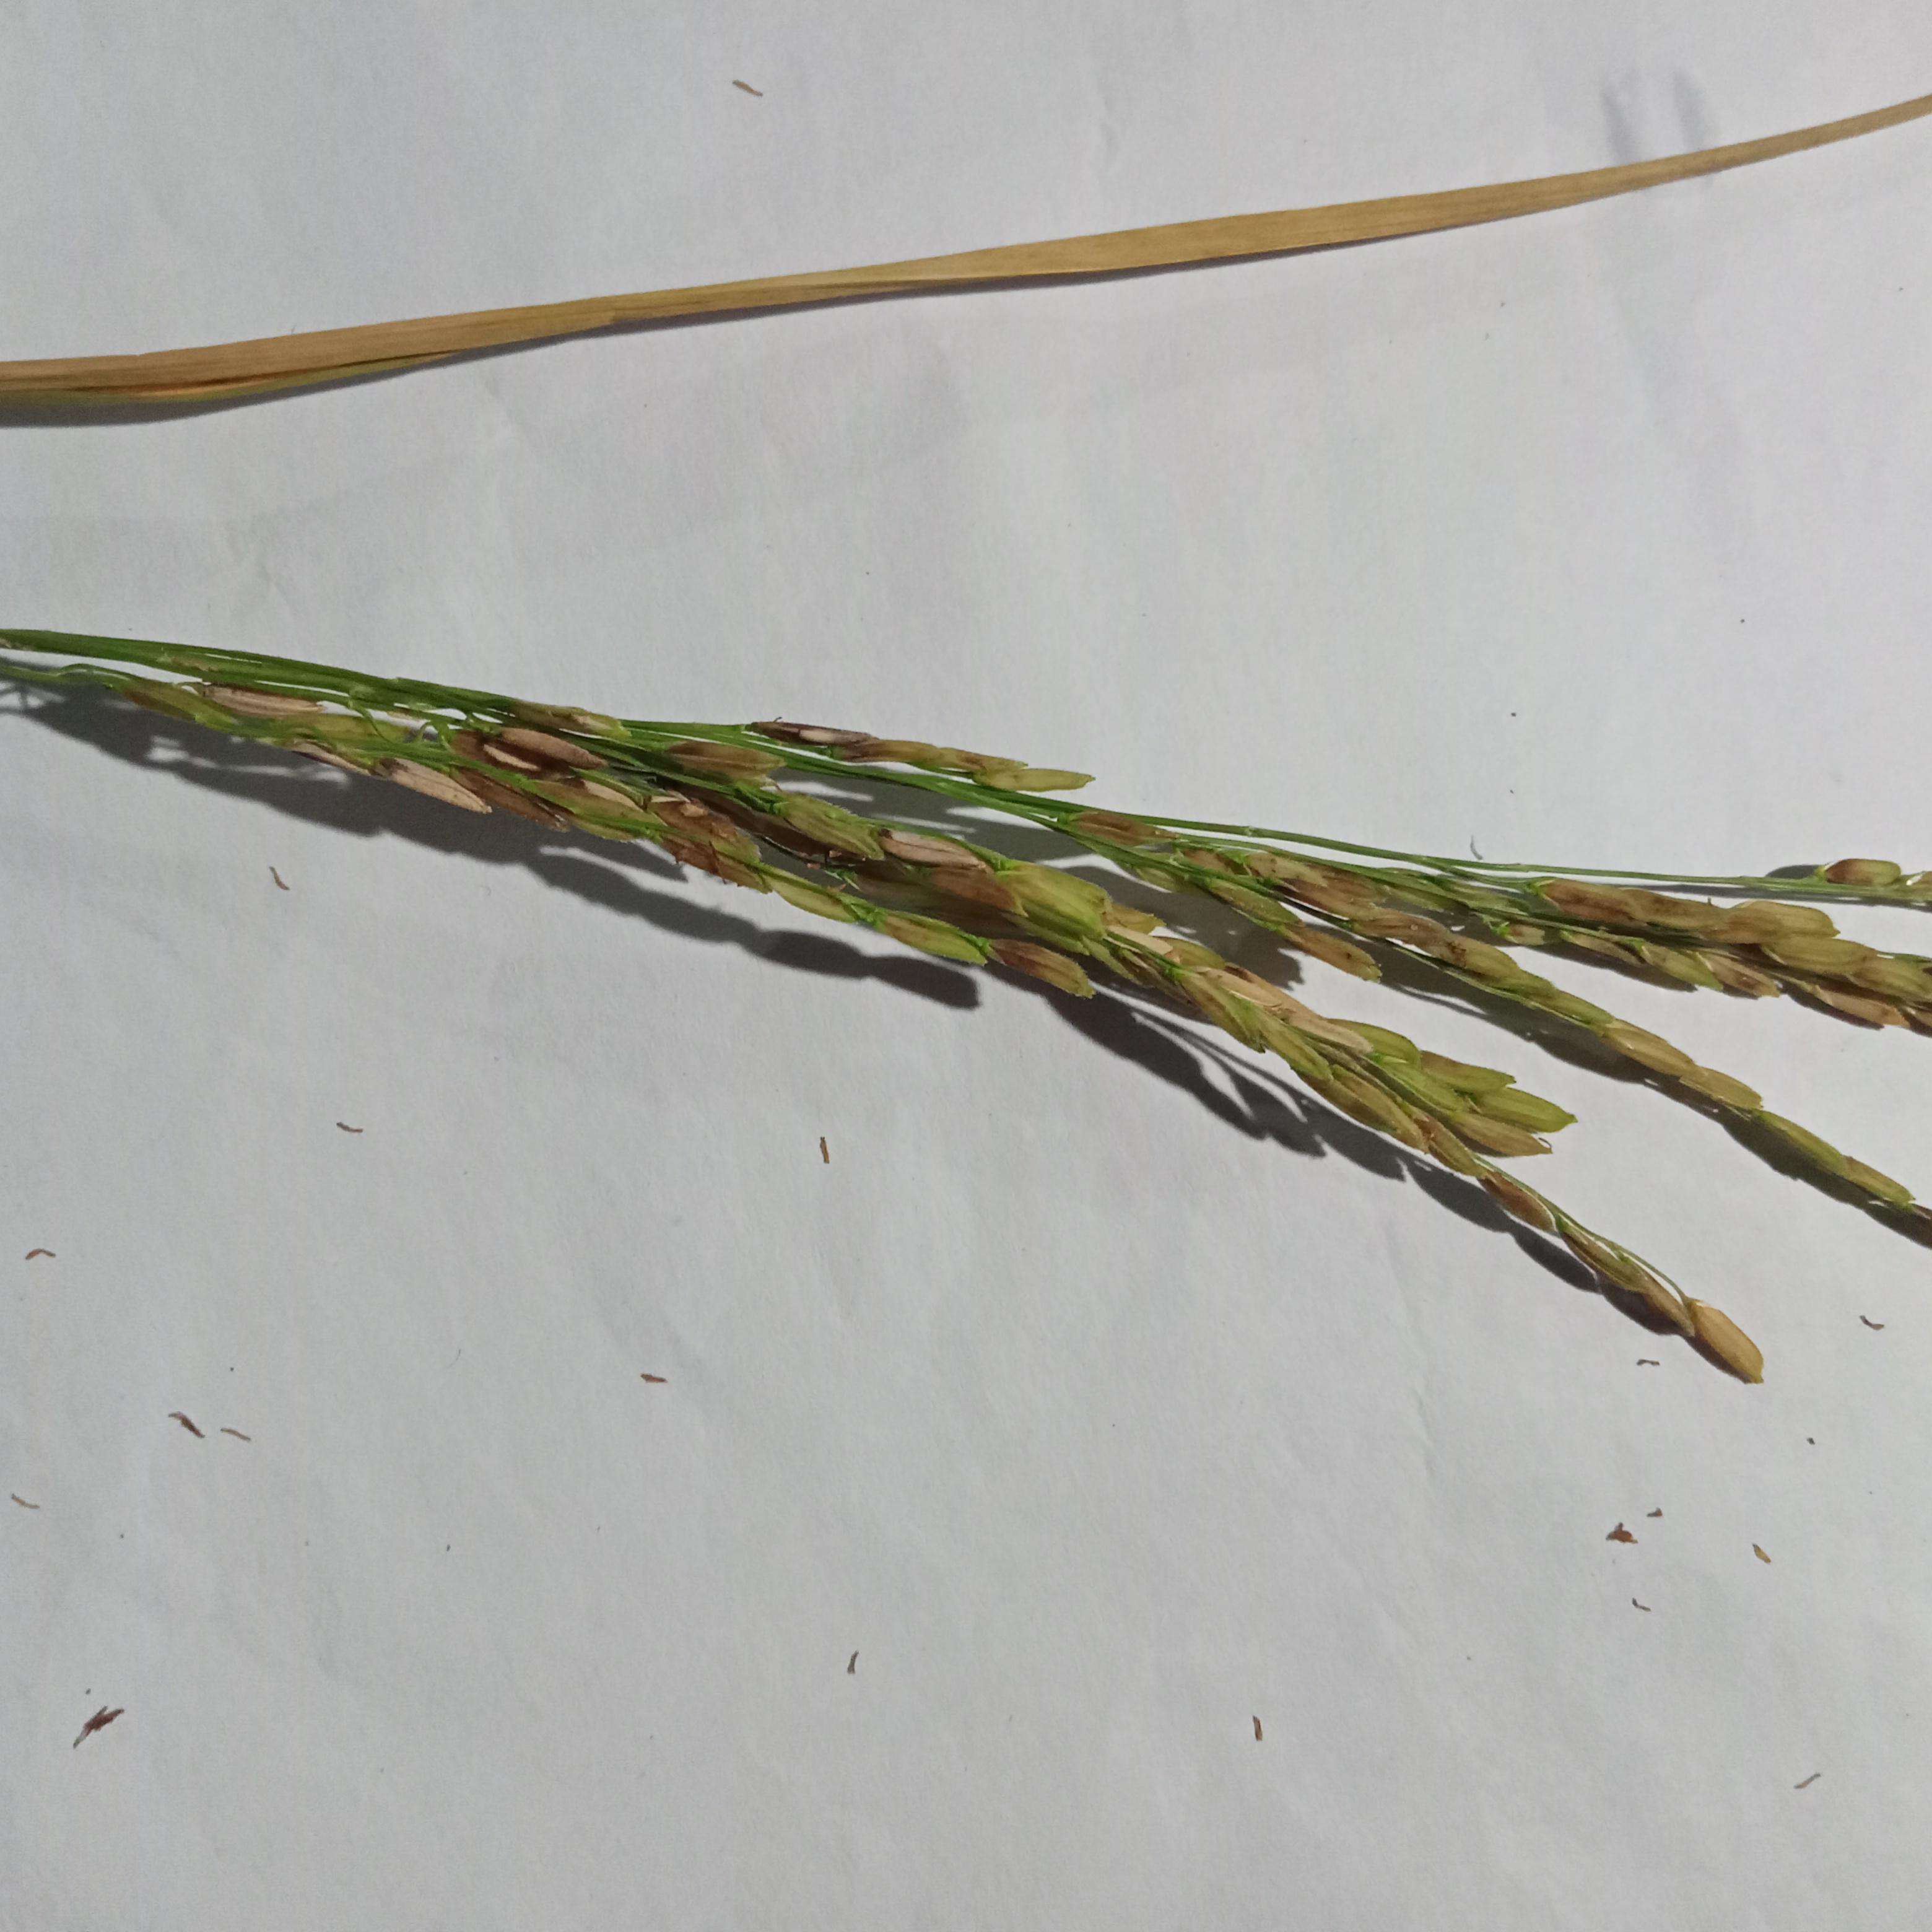
Label: Rice___Neck_Blast